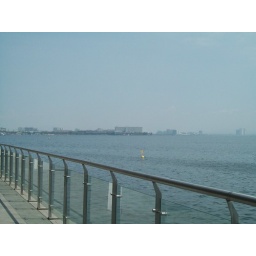
Steel and glass fence against the sea